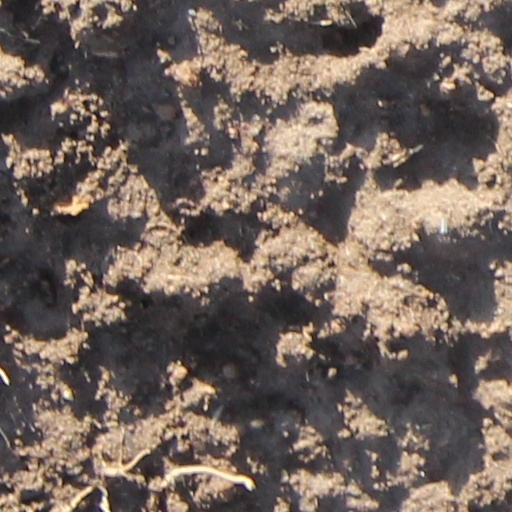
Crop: wheat